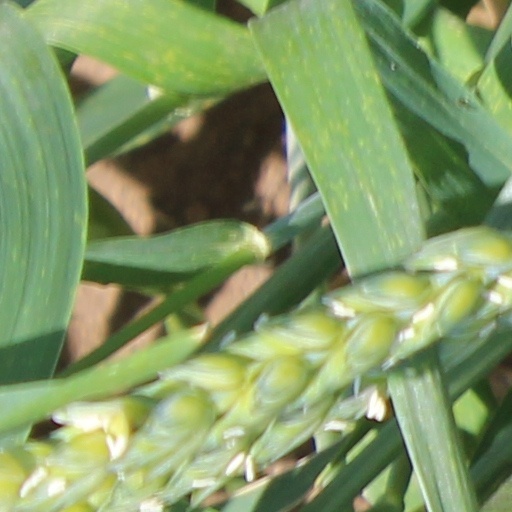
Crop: wheat